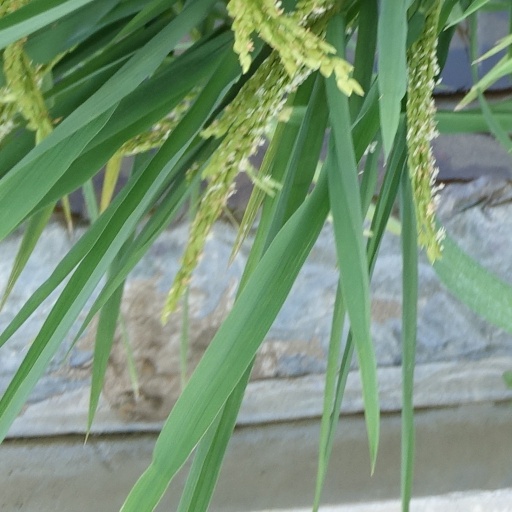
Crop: rice